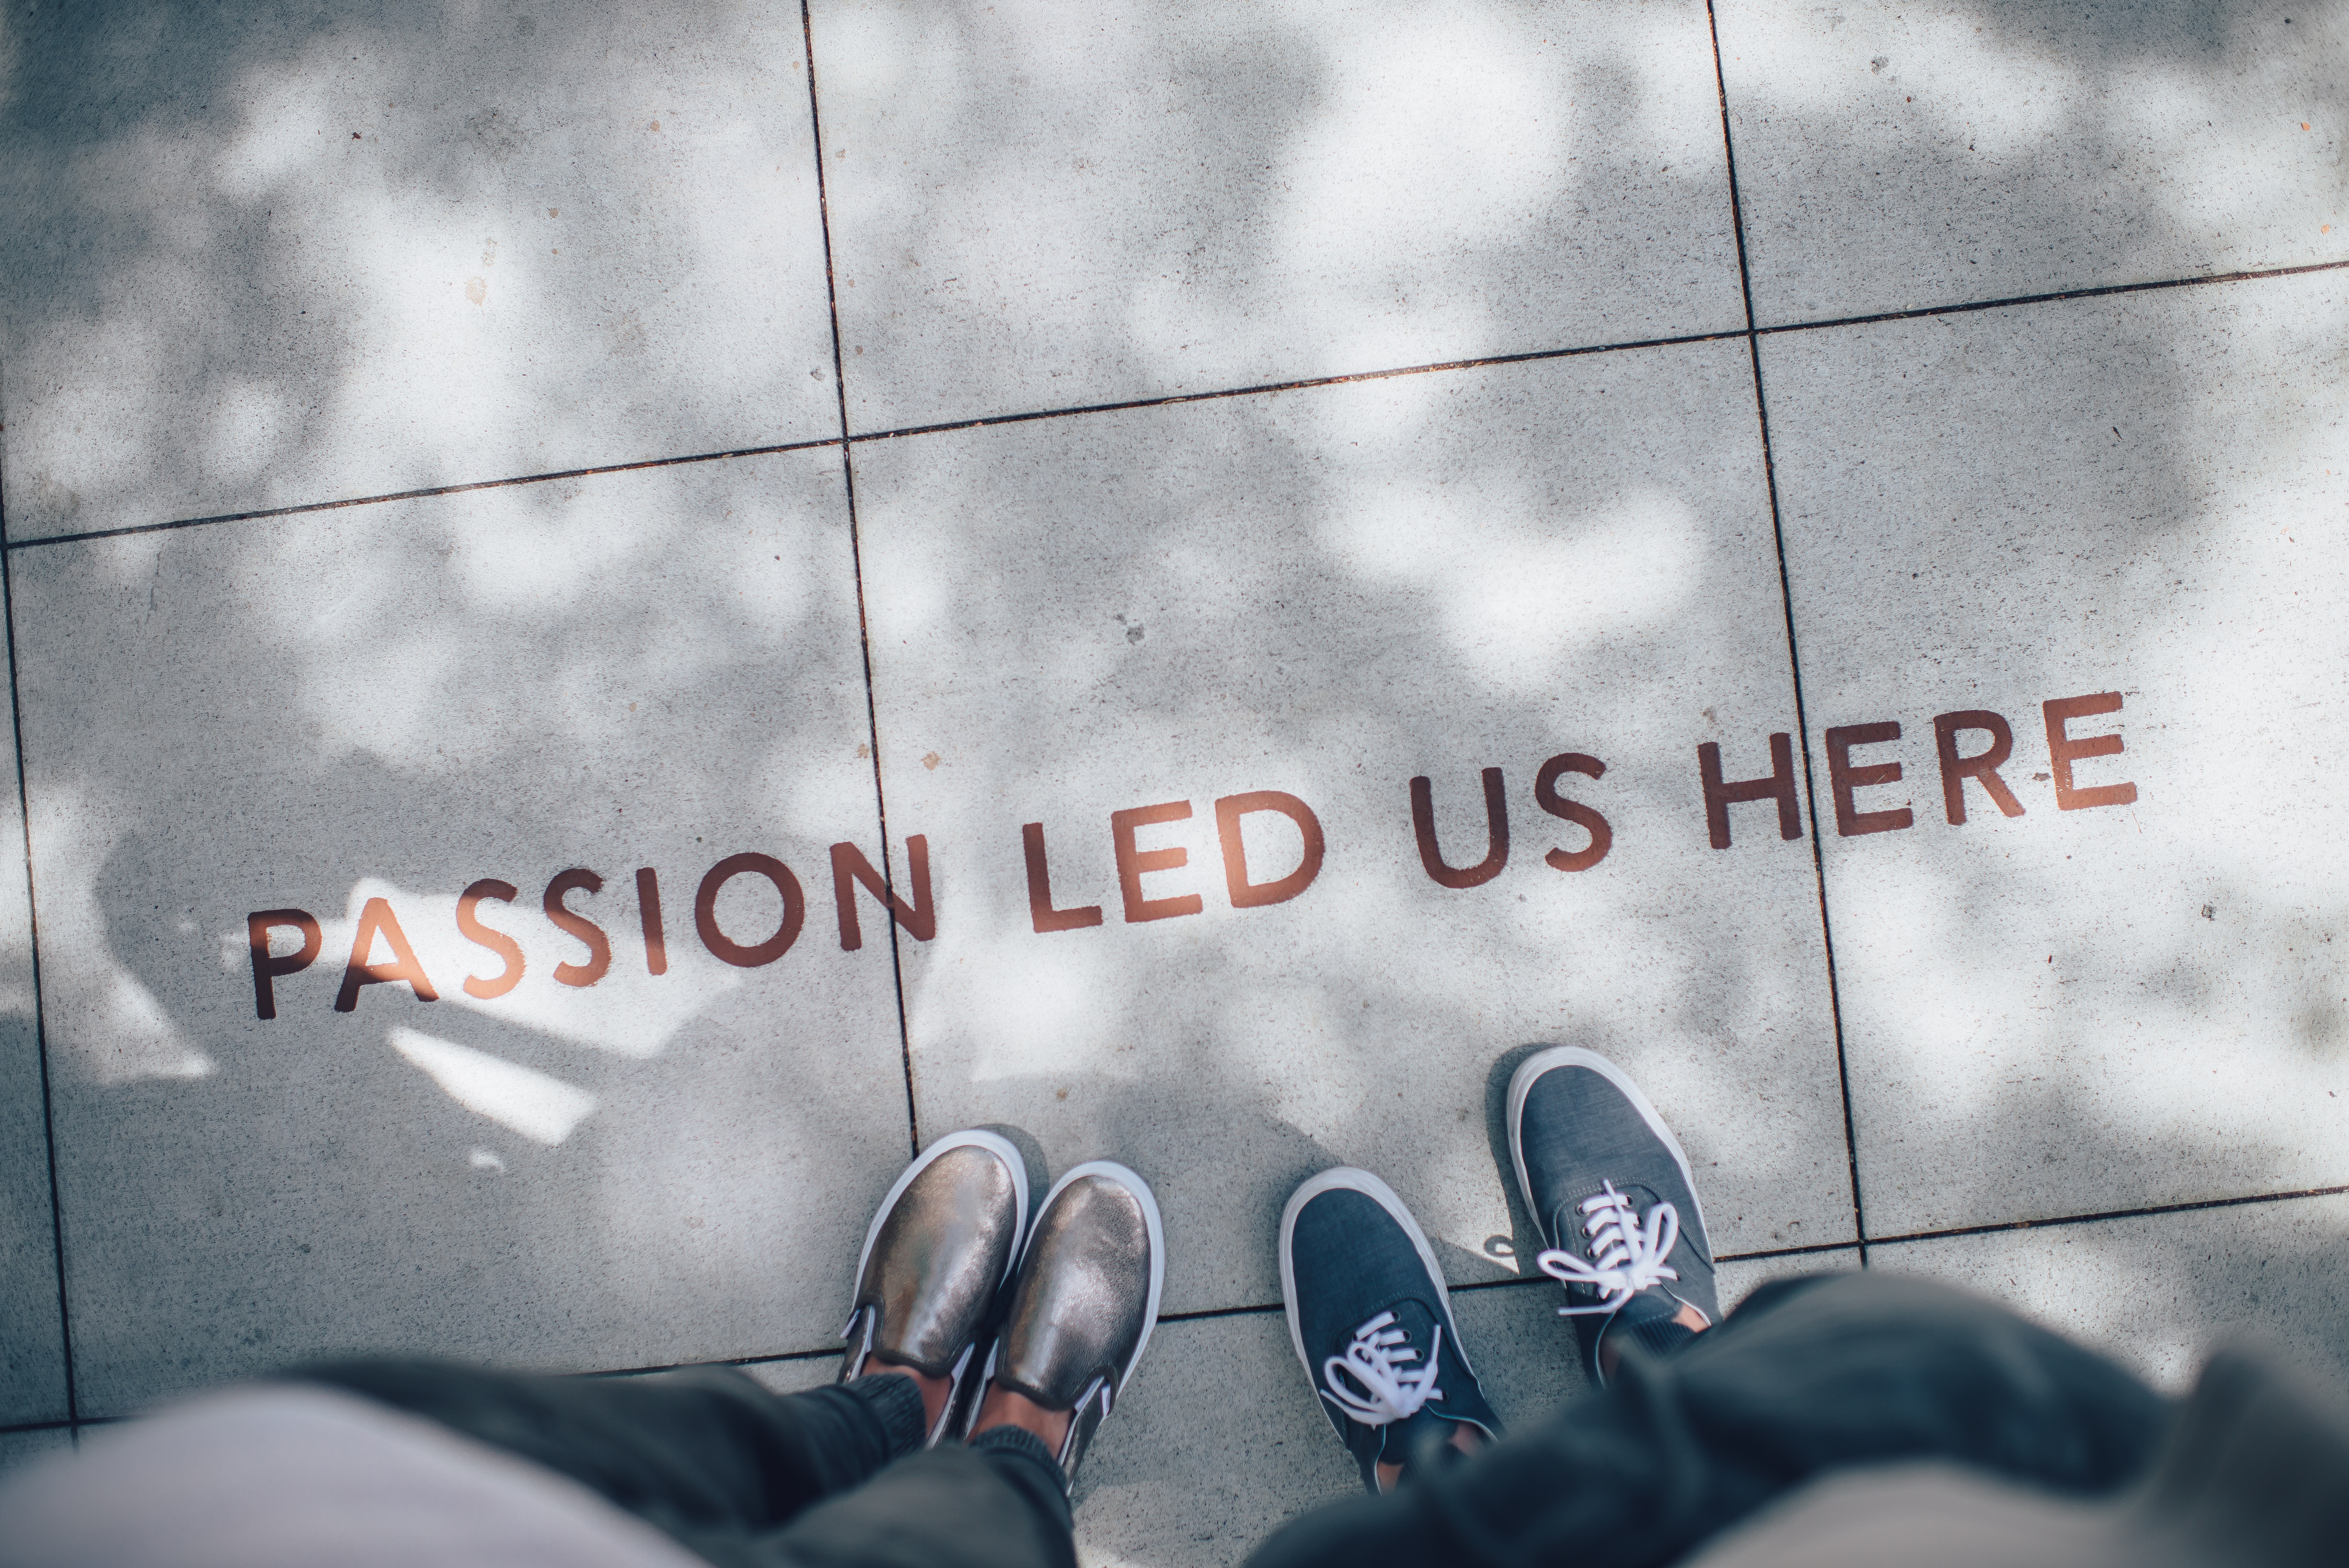
footwear, text, wall, sky, font, shoe, leg, cloud, photography, Colorfulness, foot, winter, athletic shoe, city